Question: Please indicate a possible affordance area of the bowl that can be used for holding
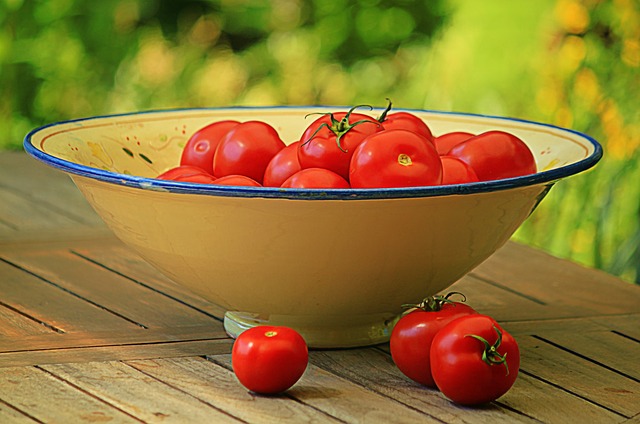
Answer: [17.5, 104, 614.5, 355]